Strandzha Commune

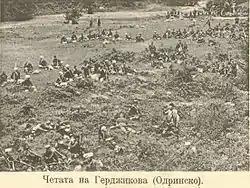
Gerdzhikov's "cheta", during the Preobrazhenie Uprising

On , the Adrianopolitan revolutionaries ignited the Preobrazhenie Uprising. At 01:30, Gerdzhikov's militia marched on Vasiliko, where they surrounded the government offices and Turkish quarter, positioned themselves on the roads through town and cut its telegraph lines. Gerdzhkiov led a detachment of 40 rebels, only 15 of whom were trained militiamen, in attacking the Ottoman garrisons, which together contained 800 troops. Most of the soldiers and Turkish civilians fled the town by boat, but Hristo Silyanov managed to capture the town's highest-ranking officials, including the naval officer, postmaster general, head of the harbour and chief of police. Gerdzhikov explained their motivations for the attack and offered the officials to either be freed immediately or escorted to safety in Bulgaria, with the officials choosing the latter. Later that morning, the town's Greek population greeted Gerdzhikov with gifts and asked how they were to organise their new administration. He responded by advising that they self-organize however they saw fit, with the Greeks electing a provisional government, itself answerable to the revolutionary command. Gerdzhikov's militia then left the town and went on to other villages, being welcomed as a liberator by the village of Balgari.